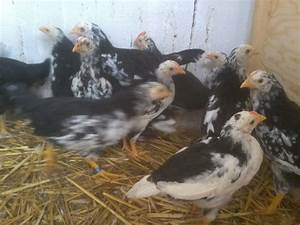
Label: gallina